May Morning (film)

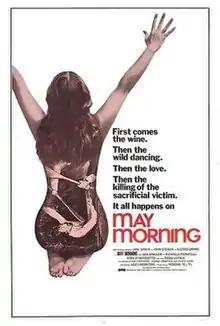

May Morning is a 1970 Italian thriller-drama film co-written and directed by Ugo Liberatore.